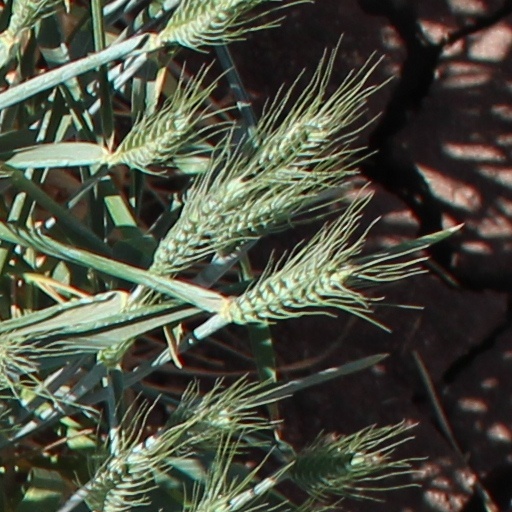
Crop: wheat